Bhimdatta Panta

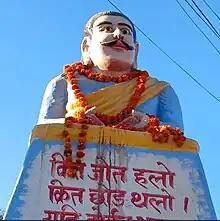
Statue of Martyr Bhimdatta Panta at Amargadhi, Dadeldhura District

Bhimdatta Panta was a farmer, revolutionary leader and a martyr from Dadeldhura District of Nepal. He is known for raising a protest in favour of peasants and oppressed farmers in the Far-Western Region of Nepal by the landlord's "elite Thakuris". He was martyred with the charges of treason by local elites in 1953 A.D, aged 27. The town Bhim Datta Municipality in Kanchanpur district is named after him (until 2008 the town was named Mahendranagar). A non-profit organization was named by two farmers leaders, Dr. Dev Dhawal and Bhimdatta Panta, as Dev Dhawal and Bhim Datta Foundation for Farmers Right and Respect.